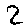
Label: 2